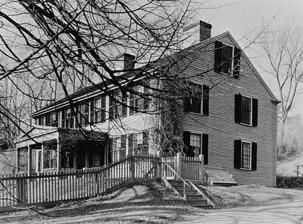
Building: General Benjamin Lincoln House
Country: United States of America
Year built: 1715
Historic house in Massachusetts, United States United States historic place Gen. Benjamin Lincoln House U.S. National Register of Historic Places U.S. National Historic Landmark U.S. Historic district Contributing property HABS photo, 1936 Show map of Massachusetts Show map of the United States Location 181 North St., Hingham, Massachusetts Coordinates 42°14′35″N 70°53′35″W / 42.24306°N 70.89306°W / 42.24306; -70.89306 Area less than one acre Built 1665 Architectural style First Period; Georgian; Federal Part of Lincoln Historic District ( ID90001728 ) NRHP reference No. 72001303 Significant dates Added to NRHP November 28, 1972 Designated CP January 7, 1991 The General Benjamin Lincoln House is a National Historic Landmark at 181 North Street in Hingham, Massachusetts , United States.  It was the birthplace and principal residence of Continental Army Major General Benjamin Lincoln (1733–1810), a well-respected military leader of the American Revolutionary War . The home was built in 1665 by Thomas “The Cooper” Lincoln. The last major modifications to the house were probably undertaken by General Lincoln in the late 18th century. The house had remained in the hands of Lincoln family descendants but was sold to the Hingham Historical Society in 2020. Tours are available by appointment. Changes to the interior and exterior are authorized only in consultation with Historic New England , a major regional historic preservation organization. History of the house The Lincoln house in 2009; the front porch visible in the 1936 photo has been removed According to the Hingham Historical Society, the house was built by Thomas “The Cooper” Lincoln (nicknamed to differentiate between other Thomas Lincolns in the area) in 1665. Circa 1715 the house acquired an L-shaped appearance, and was expanded by General Lincoln in the late 18th century to its present configuration.  A porch that was added in the late 19th century was removed in 1937, and represents the only significant alteration to the house since General Lincoln's time. In 2009 Lincoln family descendants negotiated a preservation restriction agreement with Historic New England , a regional historic preservation society, to protect the interior and exterior character of the house.  Exterior changes to the property are also restricted by the house's presence as a contributing property to Hingham's Lincoln Historic District . In 2019, the last Lincoln descendants to live in the house decided to list it for sale. The Hingham Historical Society (HHS) expressed interest for purchasing the Lincoln House as a museum. Negotiations continued until June 2020, when the residents of Hingham approved the negotiated price of $772,000 at a special Town Meeting. In 2021, most of the contents were donated to HHS. Description The Lincoln House stands a short way west of Hingham's central business district, just west of a triangular park formed at the junction of North and Lincoln Streets.  It is a 2 + 1 ⁄ 2 -story wood-frame structure, seven bays wide, with a side-gable roof, two interior chimneys, and clapboard siding, and rests on a granite foundation. Its main entrance is in the center of the south-facing facade, topped by a simple flat corniced pediment.  The entrance opens into a central hall with stairs to the second floor.  To its right are the main parlor in the front, with two smaller rooms behind, traditionally described as its 1637 kitchen and borning room.  These rooms have paneled walls around the fireplaces, with that in the parlor decorated with blue Delft tile .  To the left of the central hall is the former entry vestibule, with a winding staircase, and the 1715 dining room, also with a fully paneled fireplace wall.  The house's 1715 kitchen is behind this room.  There are a total of seven staircases, and there are seven bedrooms on the second floor. Benjamin Lincoln Photo of a bedroom (from the 1936 HABS survey) Main article: Benjamin Lincoln Benjamin Lincoln was born in the house in 1733.  He was active in local politics, and held positions of leadership in the militia of the Province of Massachusetts Bay .  He became a major general in the Continental Army during the American Revolutionary War , in which he surrendered American forces at the Siege of Charleston in 1780, and was present at the British surrender at Yorktown in 1781. General Lincoln then served as Secretary at War before returning to Massachusetts in 1783.  He was then active in Massachusetts politics and military, leading militia that suppressed Shays' Rebellion in 1787, and served one term as lieutenant governor in 1788.  He was for many years thereafter the federal collector at the Port of Boston . See also List of National Historic Landmarks in Massachusetts National Register of Historic Places listings in Plymouth County, Massachusetts Notes Wikimedia Commons has media related to General Benjamin Lincoln House .